Chianti tramway

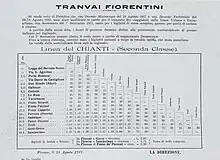
Rates of the 2nd class in effect in 1917

The branch line to San Casciano ran along a steeply sloping section and therefore the most powerful locomotives among those in use in the Florentine area were used on the Chianti line. The vehicles were built by the Krauss &C. Company of Munich, and three of them, named Pier Vettori, Passignano and Niccolò da Uzzano, dated back to 1889 and were three-axle with a power output of 89 kW (120 hp). Also dating from 1889 were six other locomotives still with three axles but with a power output of 74 kW (100 hp) and were named Acciaioli, Accursio, Buondelmonti, Giovanni da Verrazzano, Machiavelli and Greve (the latter built in 1893). Only one was two-axle: the Vittoria, built in 1888 had an output of only 44 kW (60 hp): This last locomotive was called "the Glorious" because it was the first to enter service and was also the locomotive that on 1 August 1935 pulled the last convoy from San Casciano to Florence. In spite of the bumpy route and, in the Falciani-San Casciano section also with considerable gradients, all the locomotives always performed well with the only fault of suffering a consistent decrease in speed.